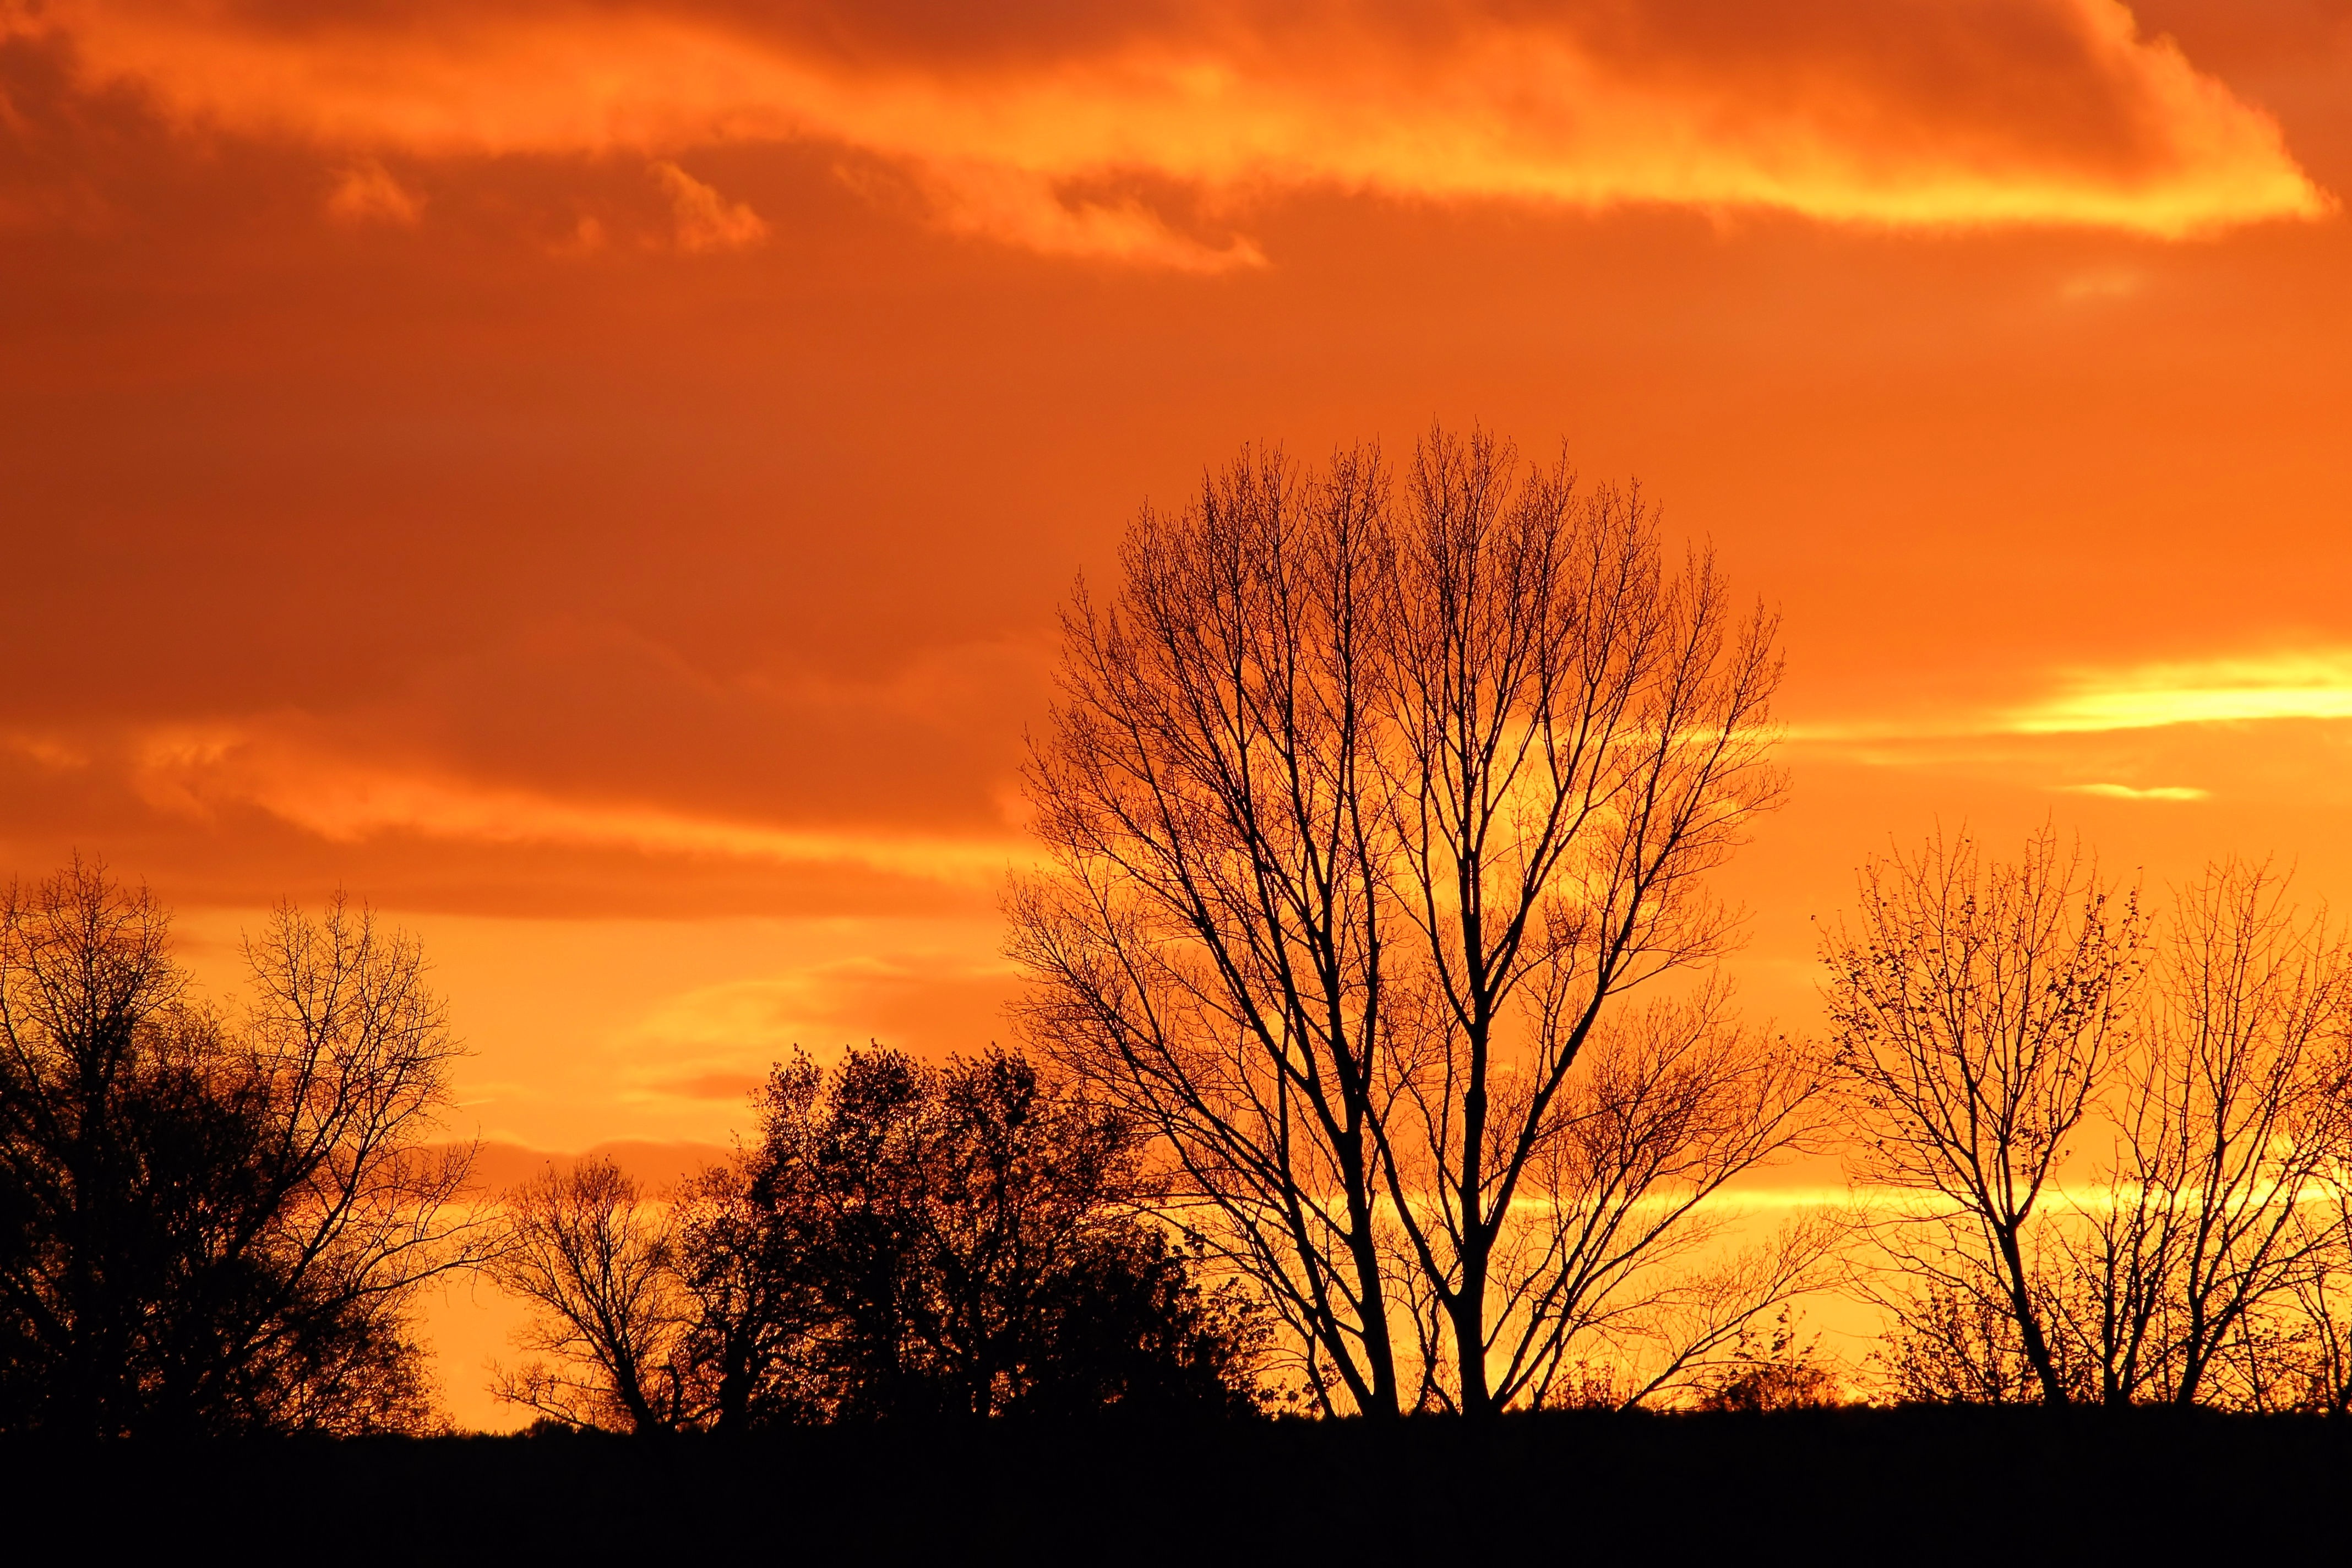
tree, nature, horizon, cloud, sky, sun, sunrise, sunset, field, prairie, sunlight, morning, dawn, atmosphere, dusk, evening, trees, abendstimmung, afterglow, evening sky, silhuette, atmospheric phenomenon, red sky at morning